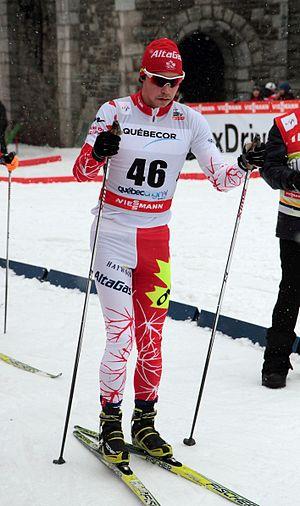
Jesse Cockney, Coupe du monde de ski de fond, 2012, Québec, Canada
Jesse Cockney est un fondeur canadien, né le 26 juillet 1989 à Yellowknife.